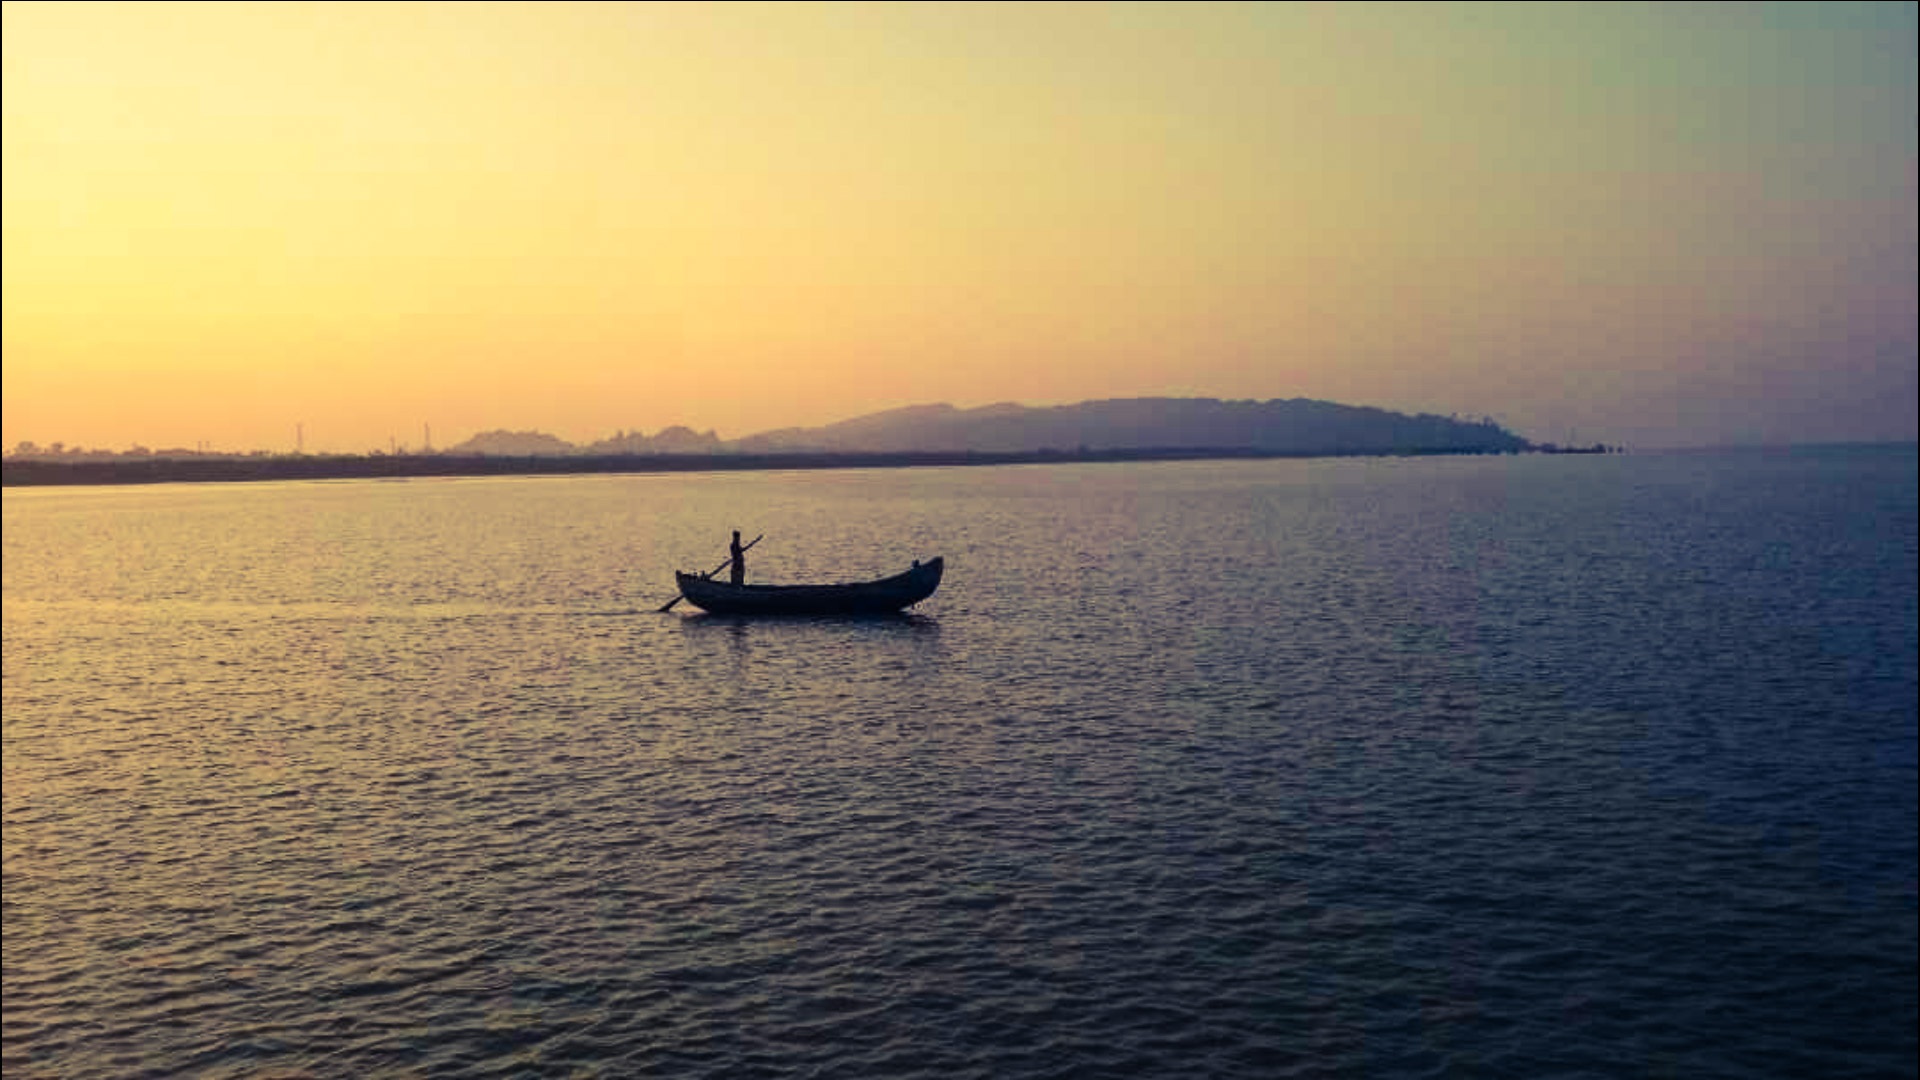
landscape, sea, coast, water, nature, ocean, horizon, sky, sun, sunrise, sunset, boat, lake, dawn, vacation, dusk, vehicle, holiday, bay, tourism, boating, watercraft, loch, saint martin, nature landscape, watercraft rowing